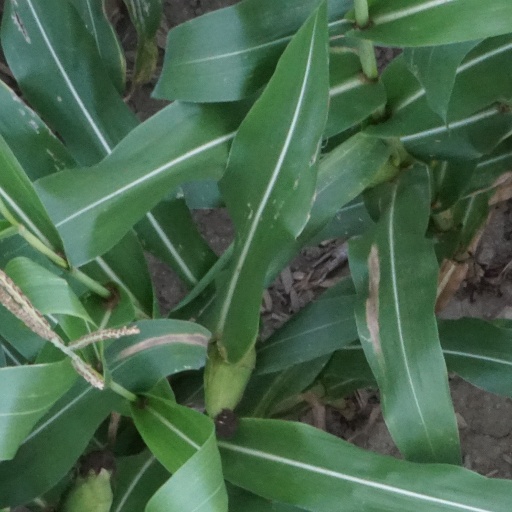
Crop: maize; corn